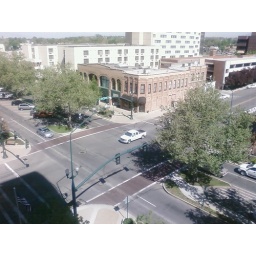
100W Center St 5th floor view waiting in the boss' office for a meeting